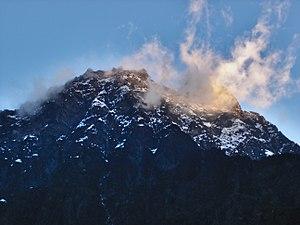
Le mont Baker, ou Kiyanja, est une montagne de la chaîne du Rwenzori au Sud-Ouest de l’Ouganda, à 2,8 km de la frontière congolaise. D’une altitude de 4 844 mètres, il s’agit du sixième plus haut sommet d’Afrique. Avec le mont Stanley et le mont Speke, il forme un triangle autour de la haute vallée du Bujuku. Tous les trois sont situés dans une zone baptisée « montagnes de la Lune ».